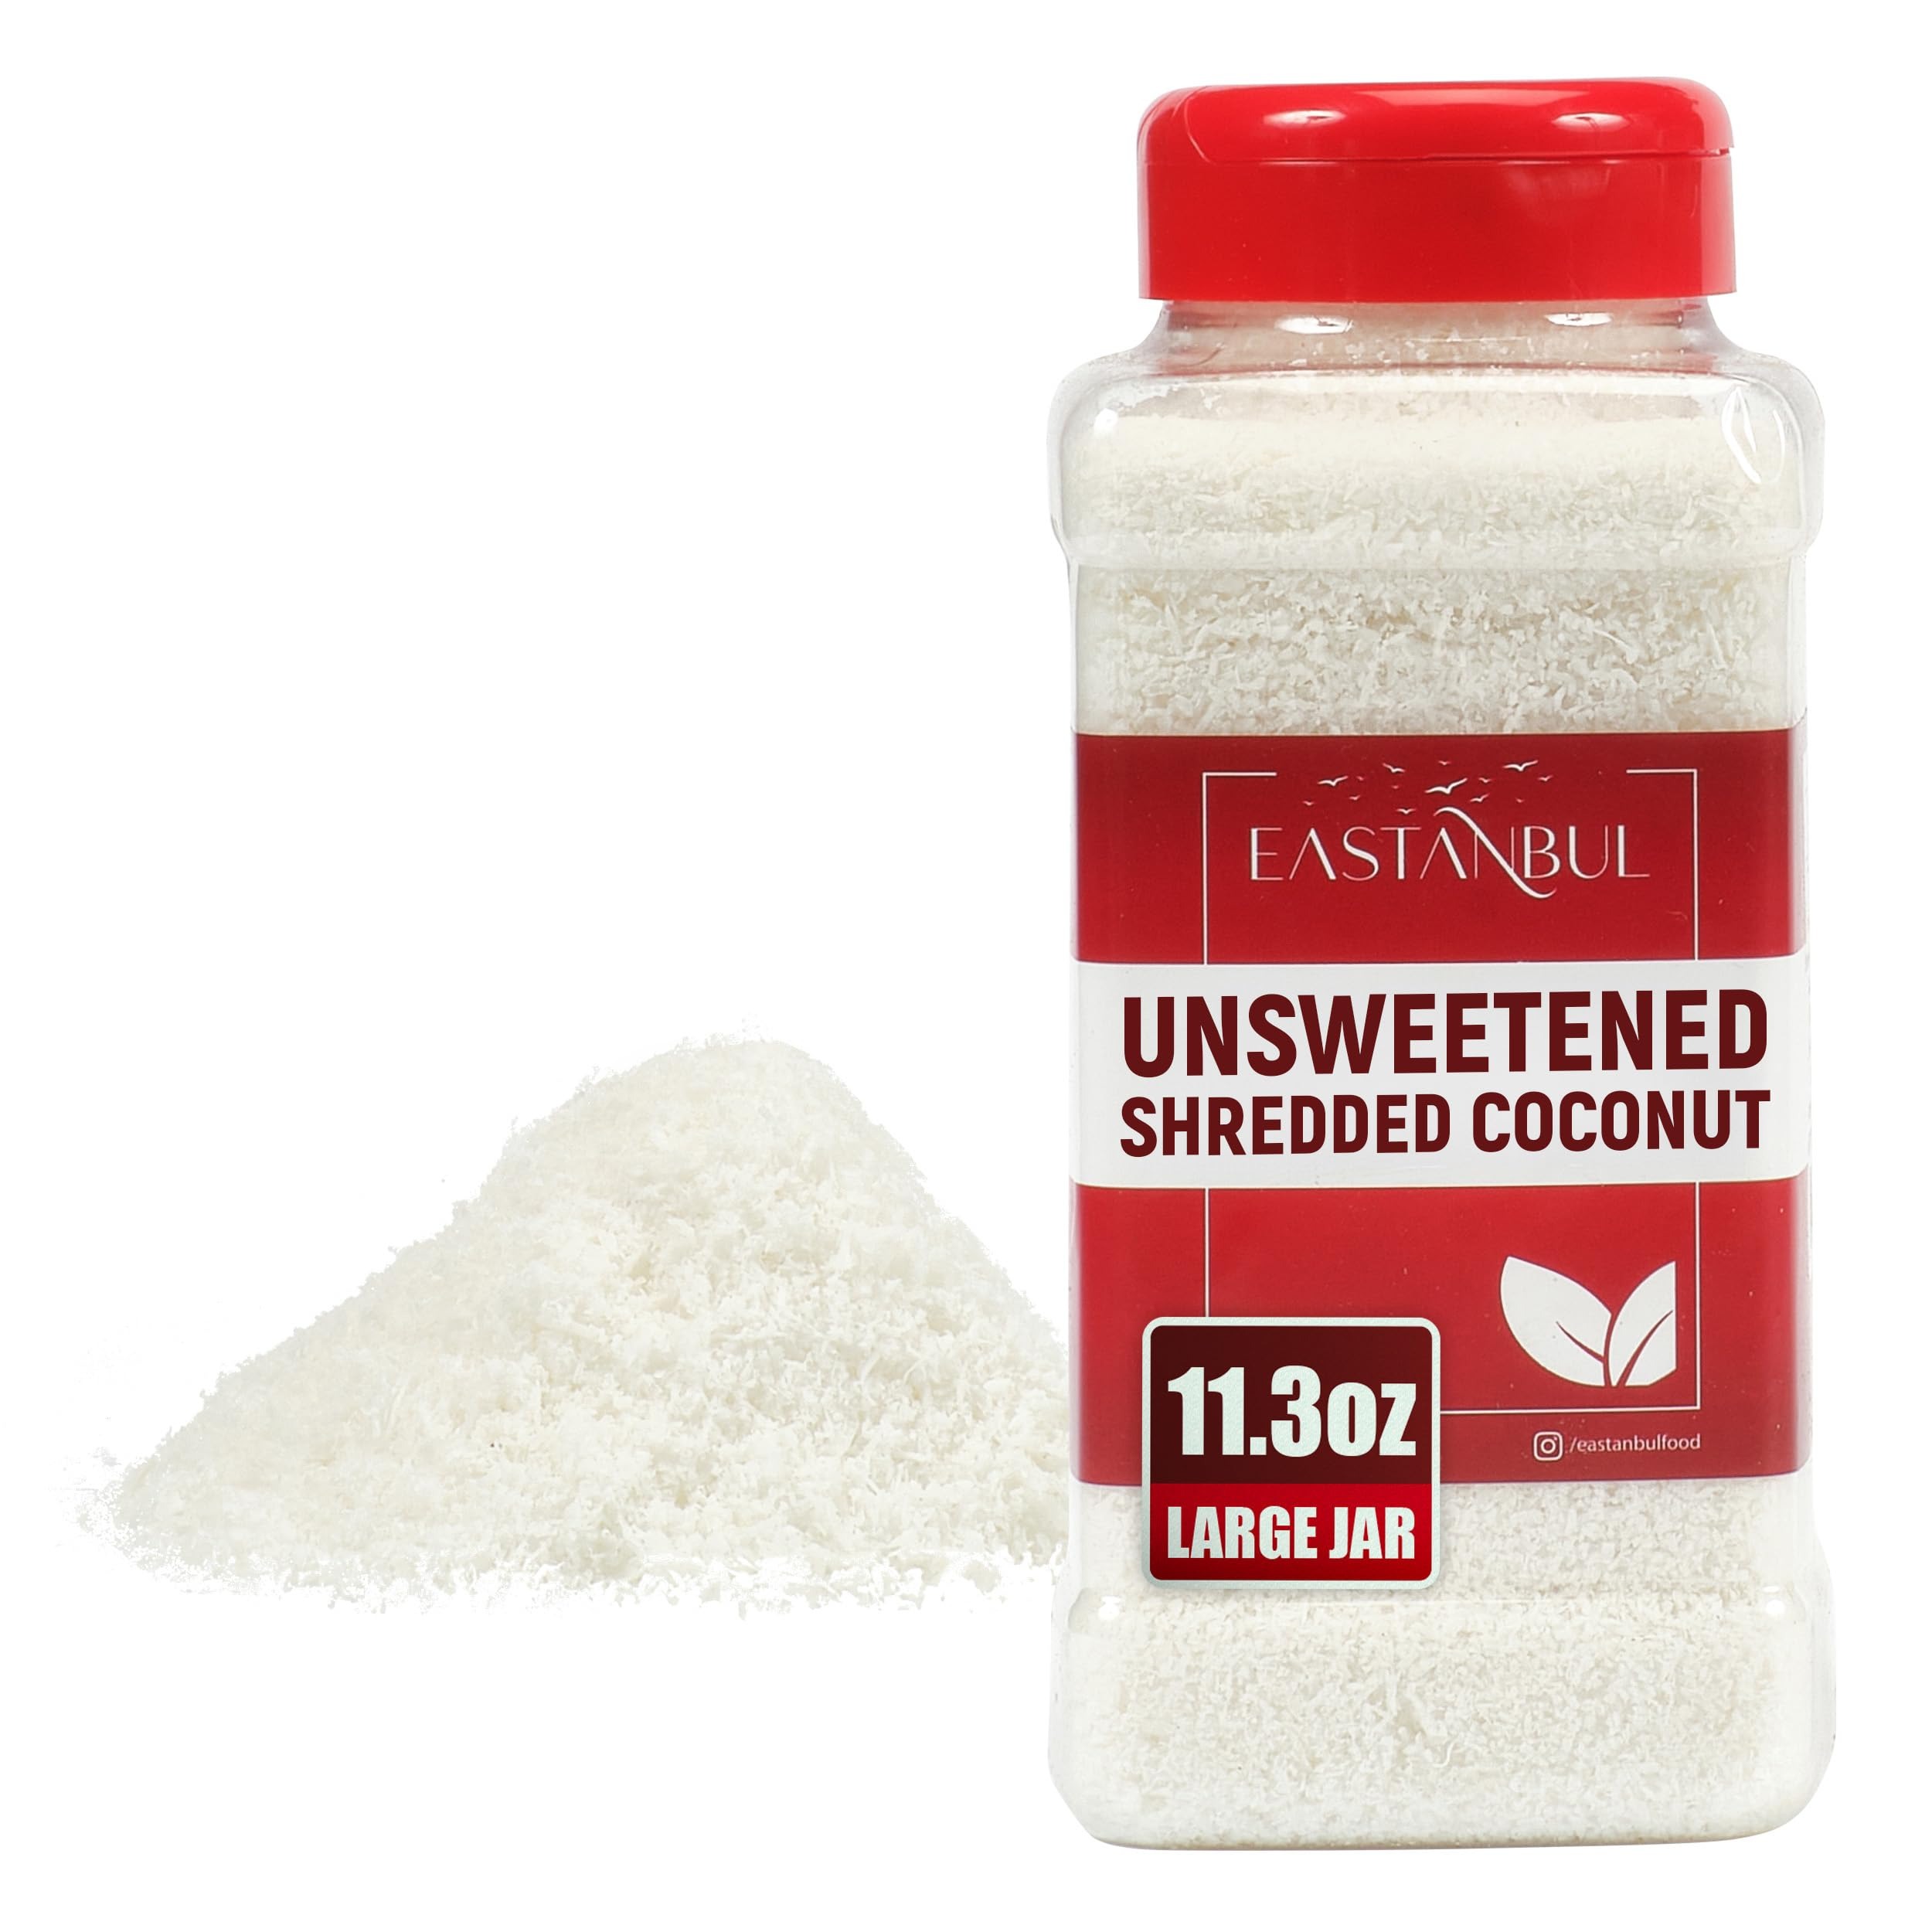
Item Name: Eastanbul Shredded Coconut, 11.3oz, Unsweetened Coconut Flakes, 100% Natural Shreds, Finely Shredded, Desiccated, Vegan, Gluten Free, Non-GMO, No Sugar Added
Bullet Point 1: DELECTABLE SHREDDED COCONUTS : Spices, kernels, fruits, and nuts are divine gifts, and Eastanbul is thrilled to meet its customers with another meticulously selected culinary add-in harvested from bountiful lands of the Ancient Spice and Silk Route: Coconut, Shredded & Unsweetened, with a unique taste profile blending a well-balanced fusion of subtle sweetness, earthy undertones, and a creamy, nutty essence, topped with a delightful, crisp texture
Bullet Point 2: TOP CULINARY GRADE : Shredded and/or desiccated coconut is used in a variety of healthy and flavorful world cuisines, in both savory and sweet recipes, with the latter being more predominant. Enjoy it for your gourmet recipe as you wish. Soak them, Toast them, Blend into smoothies and homemade granolas, Bake into muffins, cakes, and cookies, Mix with yogurt & keto friendly desserts, Top your ice cream, Make your coconut milk, Blend in cooked dishes, Stir into oatmeal and much more!
Bullet Point 3: 100% NATURAL & CLEAN : You don't need a journey to Istanbul to reach authentic Exotic Spices, Eastanbul will be bringing them to your doorstep. Our best quality is very finely shredded coconut flakes are vegan, not contaminated or adulterated. Add to your culinary repertoire and, of course, to your spice cabinet with ease of mind. Non-irradiated, Gluten Free & Non-GMO. Unsulfured , Unsweetened
Bullet Point 4: ALSO A COMPANION CULINARY DELIGHT : According to playful whispers, shredded coconut isn't just a human favorite; it's also been sneakily enjoyed by some of our furry friends and parrots. It has even found its way into bird suet cakes, making it a culinary crossover star!
Bullet Point 5: SPICE MATTERS! Our brand embraces responsible manufacturing, material transparency, and workplace diversity and is committed to the utmost customer satisfaction standards. Eastanbul %100 stands behind its authentic spices
Product Description: <p><strong>SHREDDED COCONUT</strong></p><p><strong>Also Known As: </strong>Coconut Flakes, Desiccated Coconut</p><p><strong>Origin:</strong> Obtained from the flesh of mature coconuts, commonly cultivated in tropical regions around the world.</p><p><strong>Ingredients:</strong> 100% shredded coconut</p><p><strong>Taste and Aroma:</strong> Sprinkle on desserts, oatmeal, yogurt, and salads. Incorporate into baking, cooking, and smoothies for a tropical twist.</p><p><strong>Uses:</strong> Elevate roasted meats, vegetables, bread, and savory dishes. Popular in Mediterranean and Italian cuisines.</p><p><strong>Substitutes:</strong> Coconut chips or grated coconut can be used as alternatives, but the texture and size may vary.</p><p><strong>Fun Fact: </strong>Coconut is often referred to as the "tree of life" due to its versatility and the numerous products derived from its various parts.</p>
Value: 11.3
Unit: Ounce

Price: 11.99